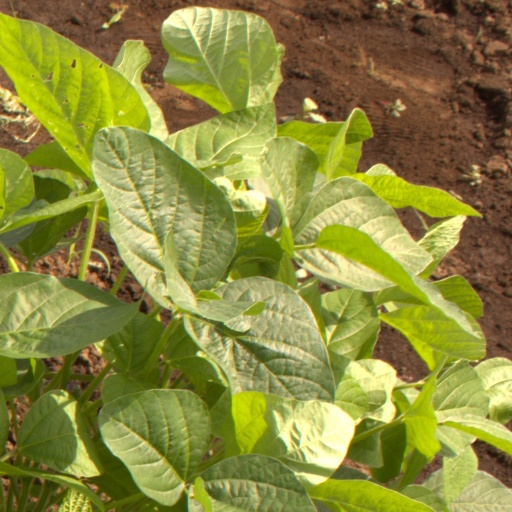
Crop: soybean